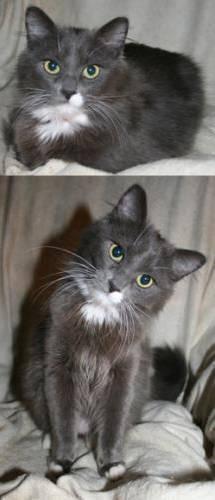
cat